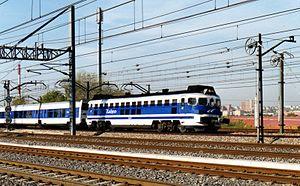
L'augmentation des services assurés par les rames TALGO pendular motive l'achat de nouvelles machines spécifiques spécialement adaptées à ce trafic. C'est ainsi que les 354 voient le jour.